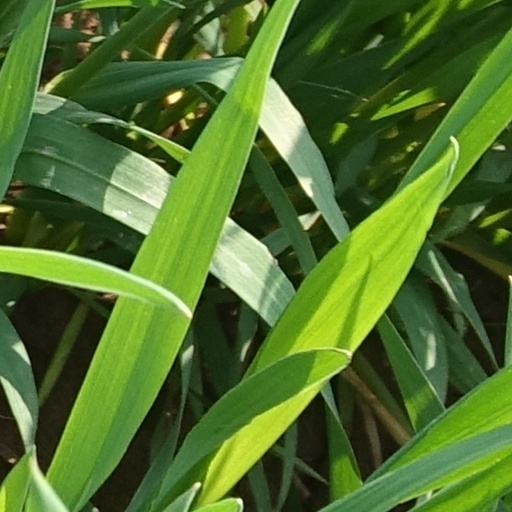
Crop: wheat